101955 Bennu

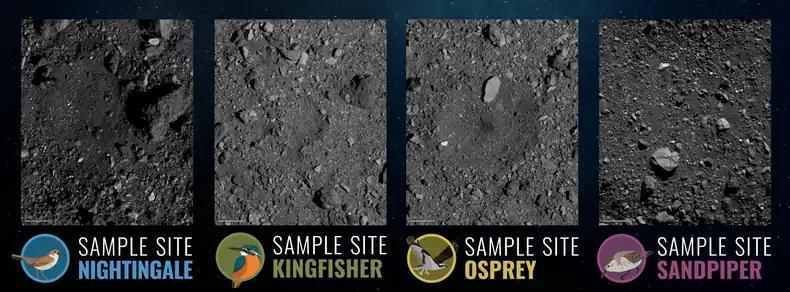
The final four candidate OSIRIS-REx sample sites

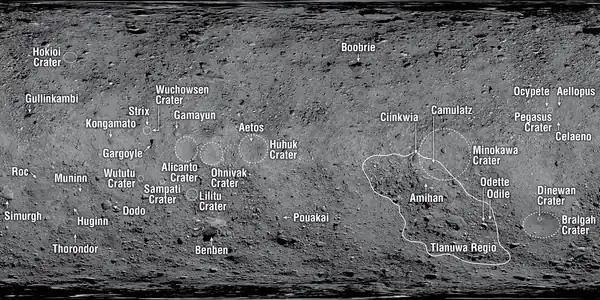
Map of Bennu showing the locations of the IAU-named surface features

The carbonaceous material that composes Bennu originally came from the breakup of a much larger parent body—a planetoid or a proto-planet. But like nearly all other matter in the Solar System, the origins of its minerals and atoms are to be found in dying stars such as red giants and supernovae. According to the accretion theory, this material came together 4.5 billion years ago during the formation of the Solar System.